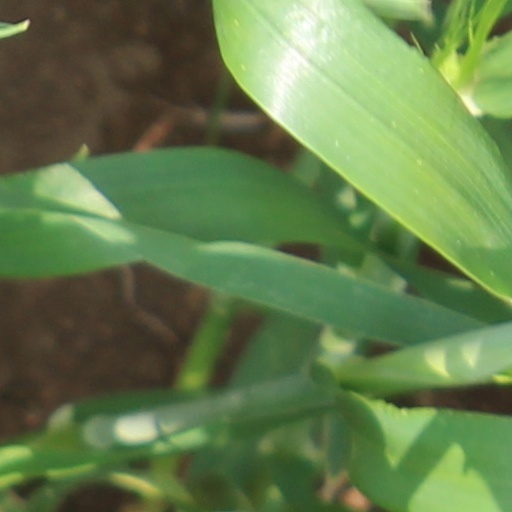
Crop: wheat